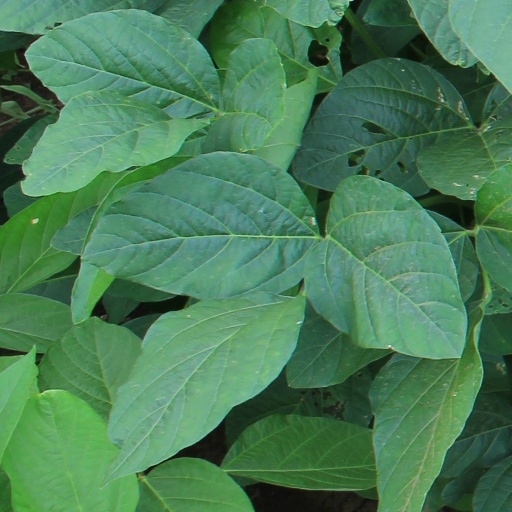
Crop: soybean